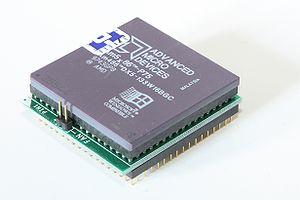
Le microprocesseur Am486 est présenté par AMD en 1993. Il est compatible x86 et comparable à l'Intel 80486.